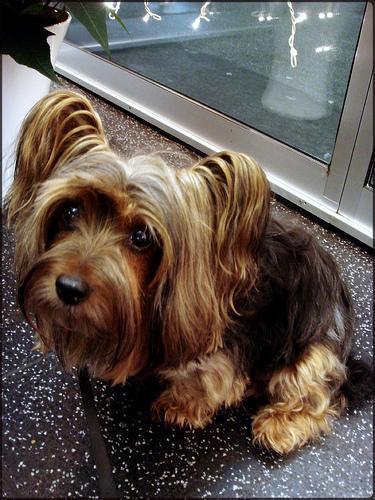
silky_terrier